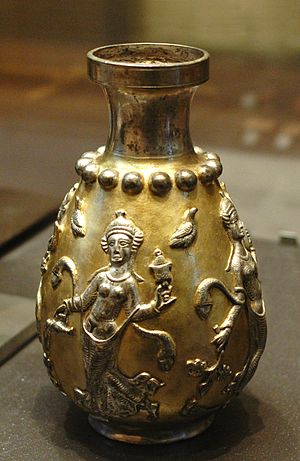
Sassaniderne / Kunst, videnskab og litteratur
Sassanidisk forgyldt sølvkande fra det 4. eller 5. århundrede
Sassanideriget eller sassaniderne er rækken af iranske konger, som regerede det tredje iranske rige fra 224 e.Kr. til 651. Dynastiet mistede magten, da den sidste sassanidiske shah, Yazdegerd 3., led nederlag efter 14-års kamp for at fordrive det tidlige kalifat, som gjorde Iran til det første muslimske rige.